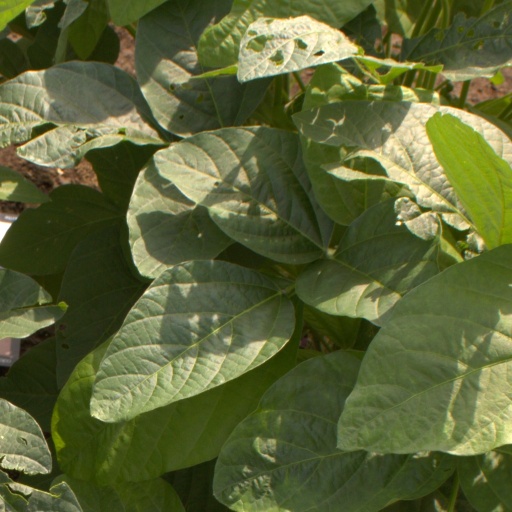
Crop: soybean